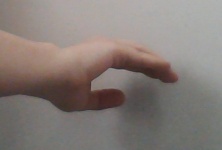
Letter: jeem